Basel SBB railway station

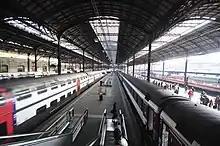
Inside the train shed.

Initially, the platform allocation at Basel SBB corresponded to the private railway age, because the platforms were separated according to the direction of travel. The station originally had 10 tracks, of which the three bay platforms 1 to 3 were previously reserved for local traffic. Tracks 1 to 10 are spanned by a five aisle train shed, which was created in 1905 by of Pratteln in Basel. The train shed is wide, and has a length of (tracks 1/2), (tracks 3/4) and (tracks 5–10). Track 4 goes through to Basel SNCF, where it becomes track 30 and the catenary can be switched from the Swiss operating current of 15 kV 16.7 Hz AC to its French equivalent, 25 kV 50 Hz AC.